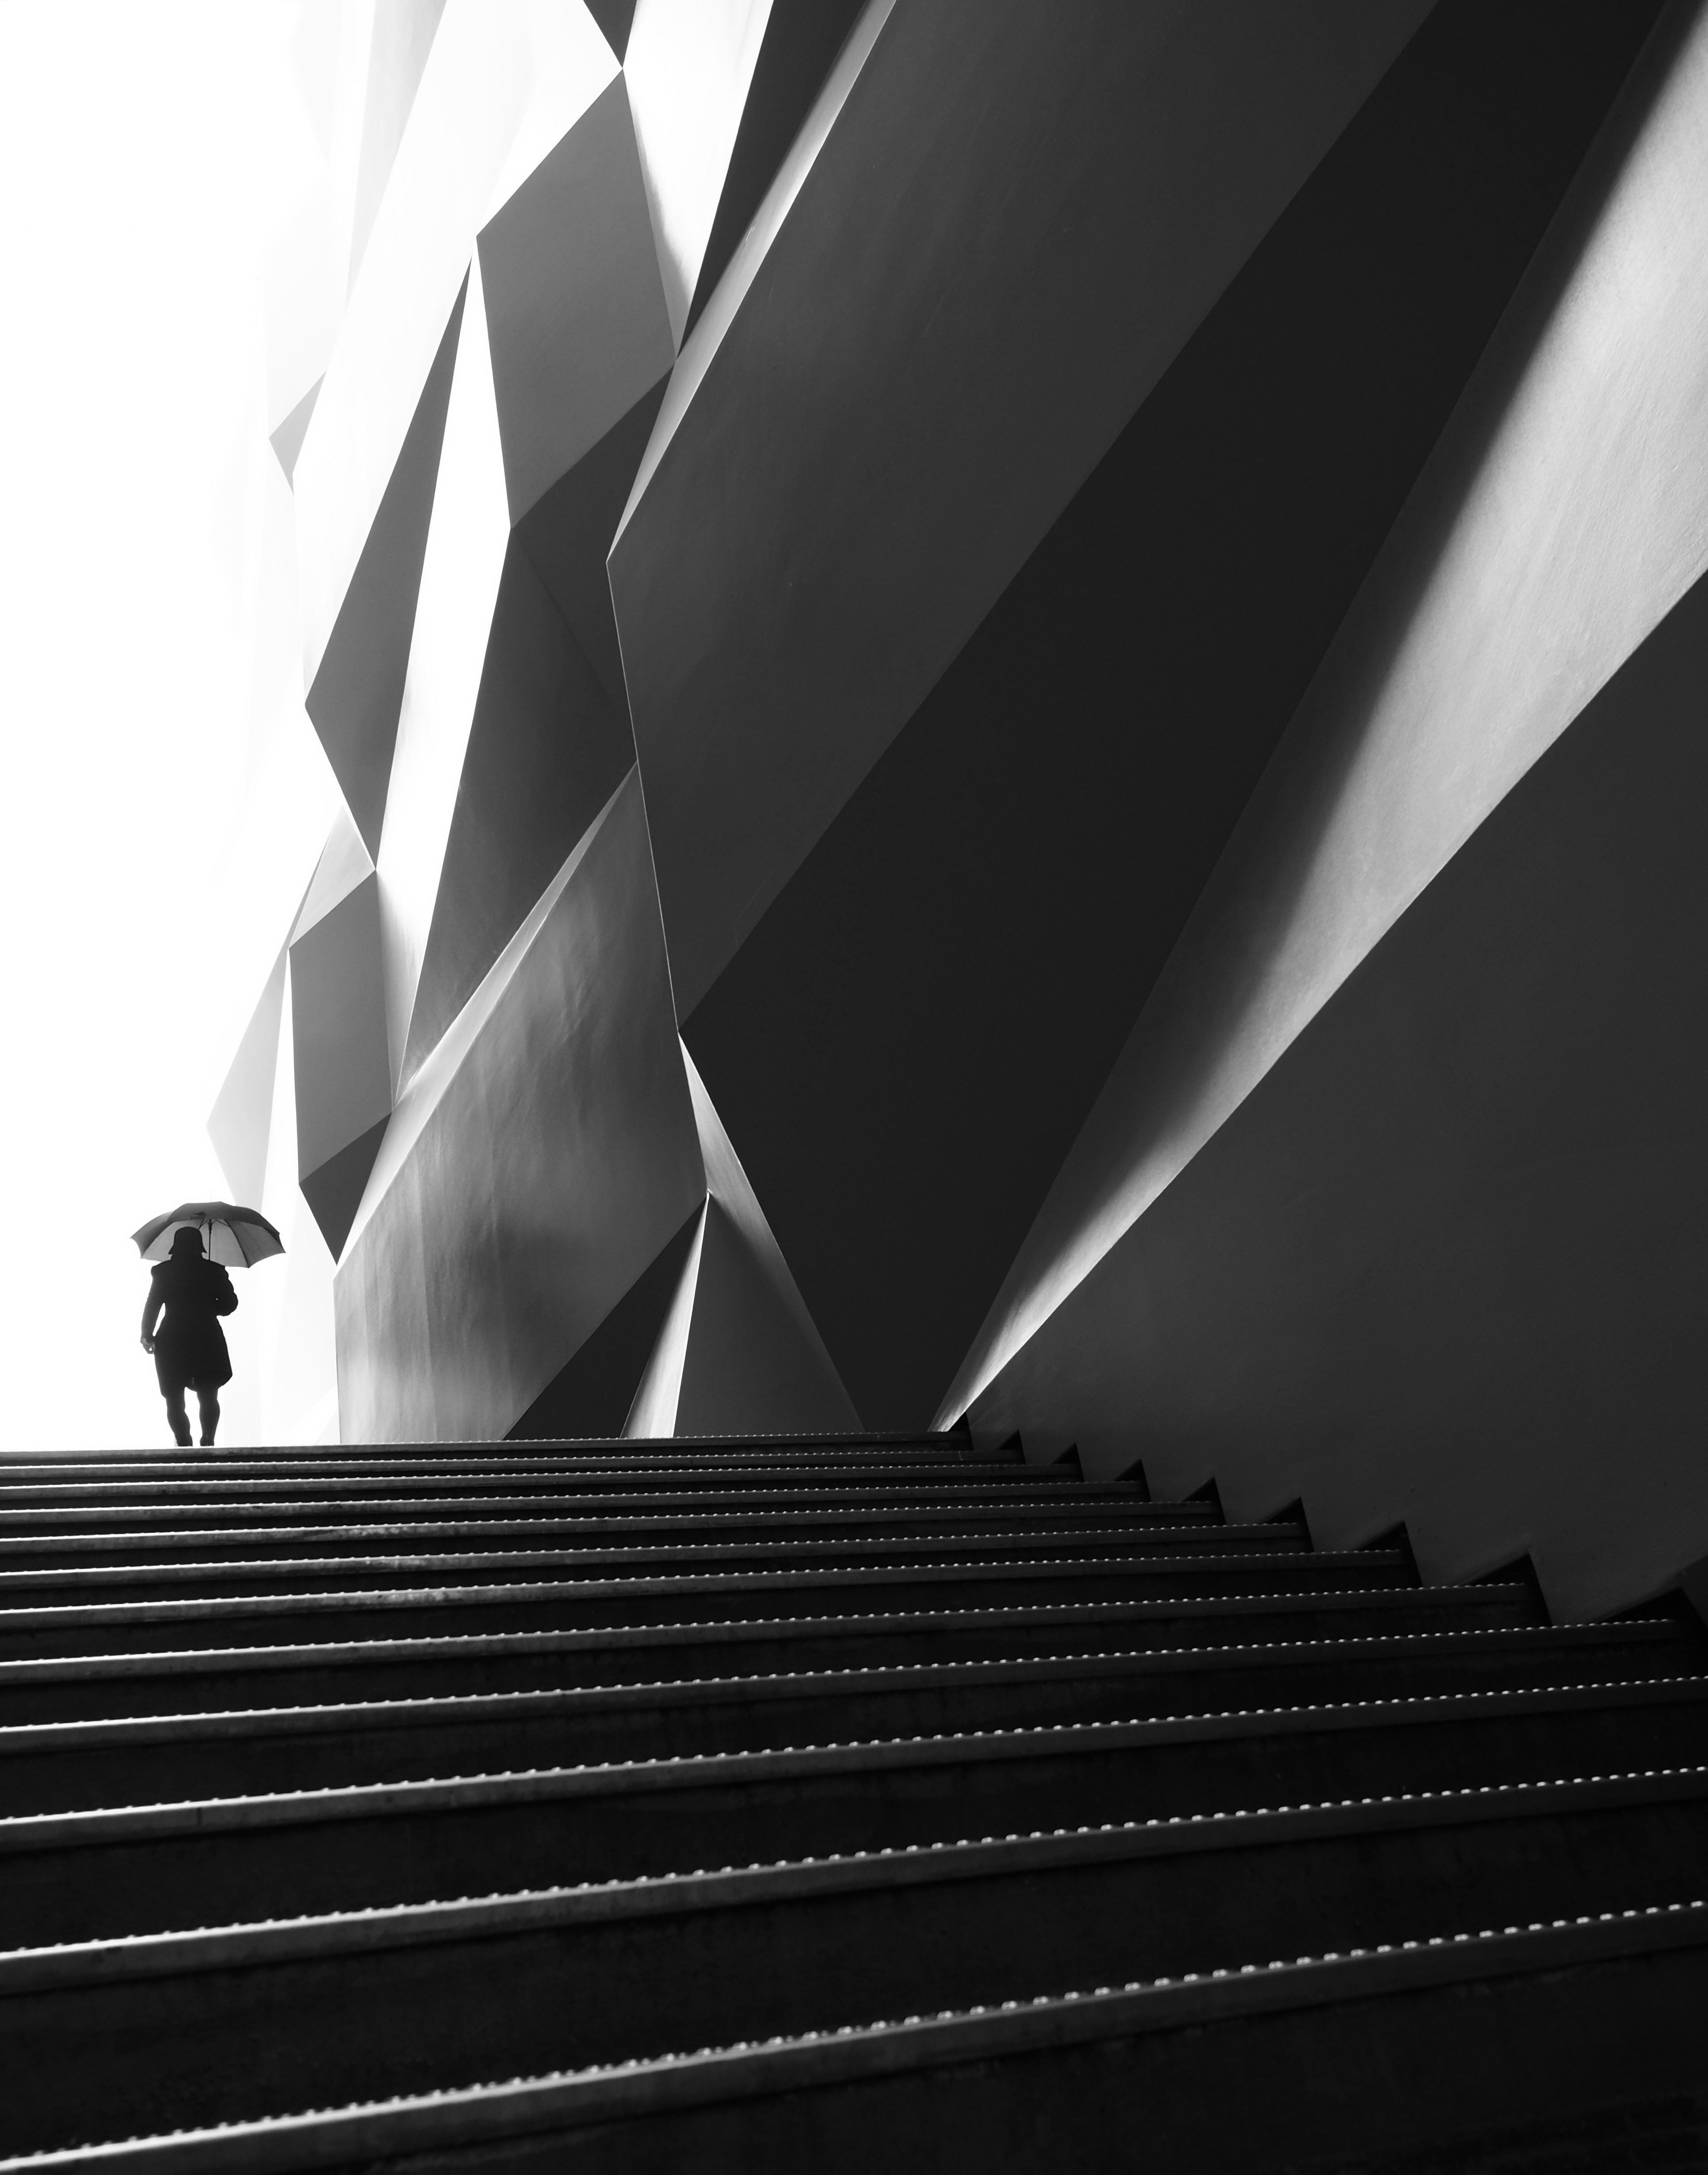
light, black and white, architecture, white, camera, pen, skyscraper, line, umbrella, darkness, black, monochrome, lines, design, stairs, symmetry, olympus, luzern, up, out, shape, penf, jpg, phz, monochrome photography, computer wallpaper